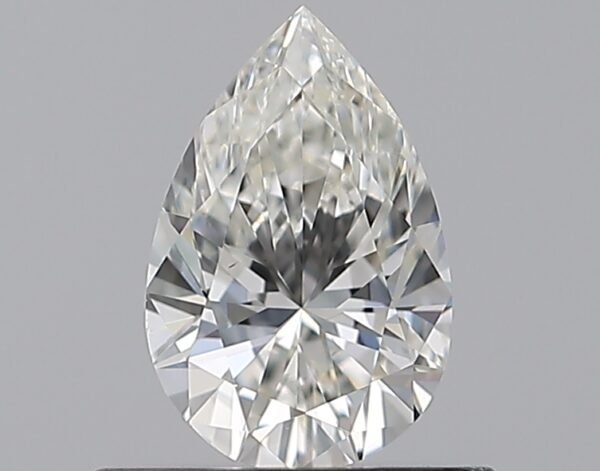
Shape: pear
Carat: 0.51
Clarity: VS2
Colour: H
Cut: EX
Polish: EX
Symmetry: VG
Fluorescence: N
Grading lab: GIA
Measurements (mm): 6.94 x 4.54 x 2.87